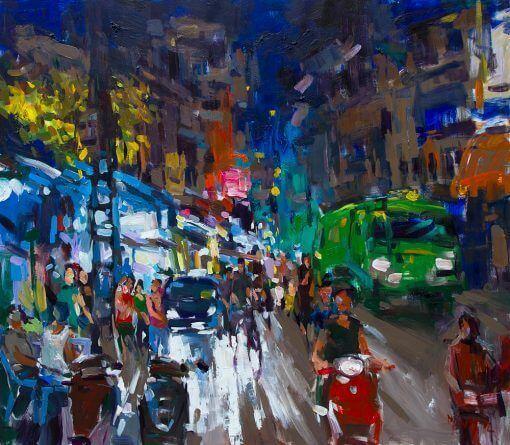
bức tranh vẽ về một khu phố đang trong trạng thái tấp nập